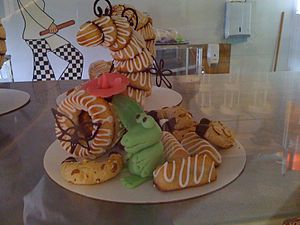
Snirkel
Overflødighedshorn med kransestykker, marcipan pynt og snirkler.
Overflødighedshorn med kransestykker, marcipan pynt og snirkler.
"Snirkel er i sammenhæng med kage og desserter ofte små og skrøbelige ""tegninger"", der bruges som blikfang. Ordet betyder egentlig en uregelmæssig spiral